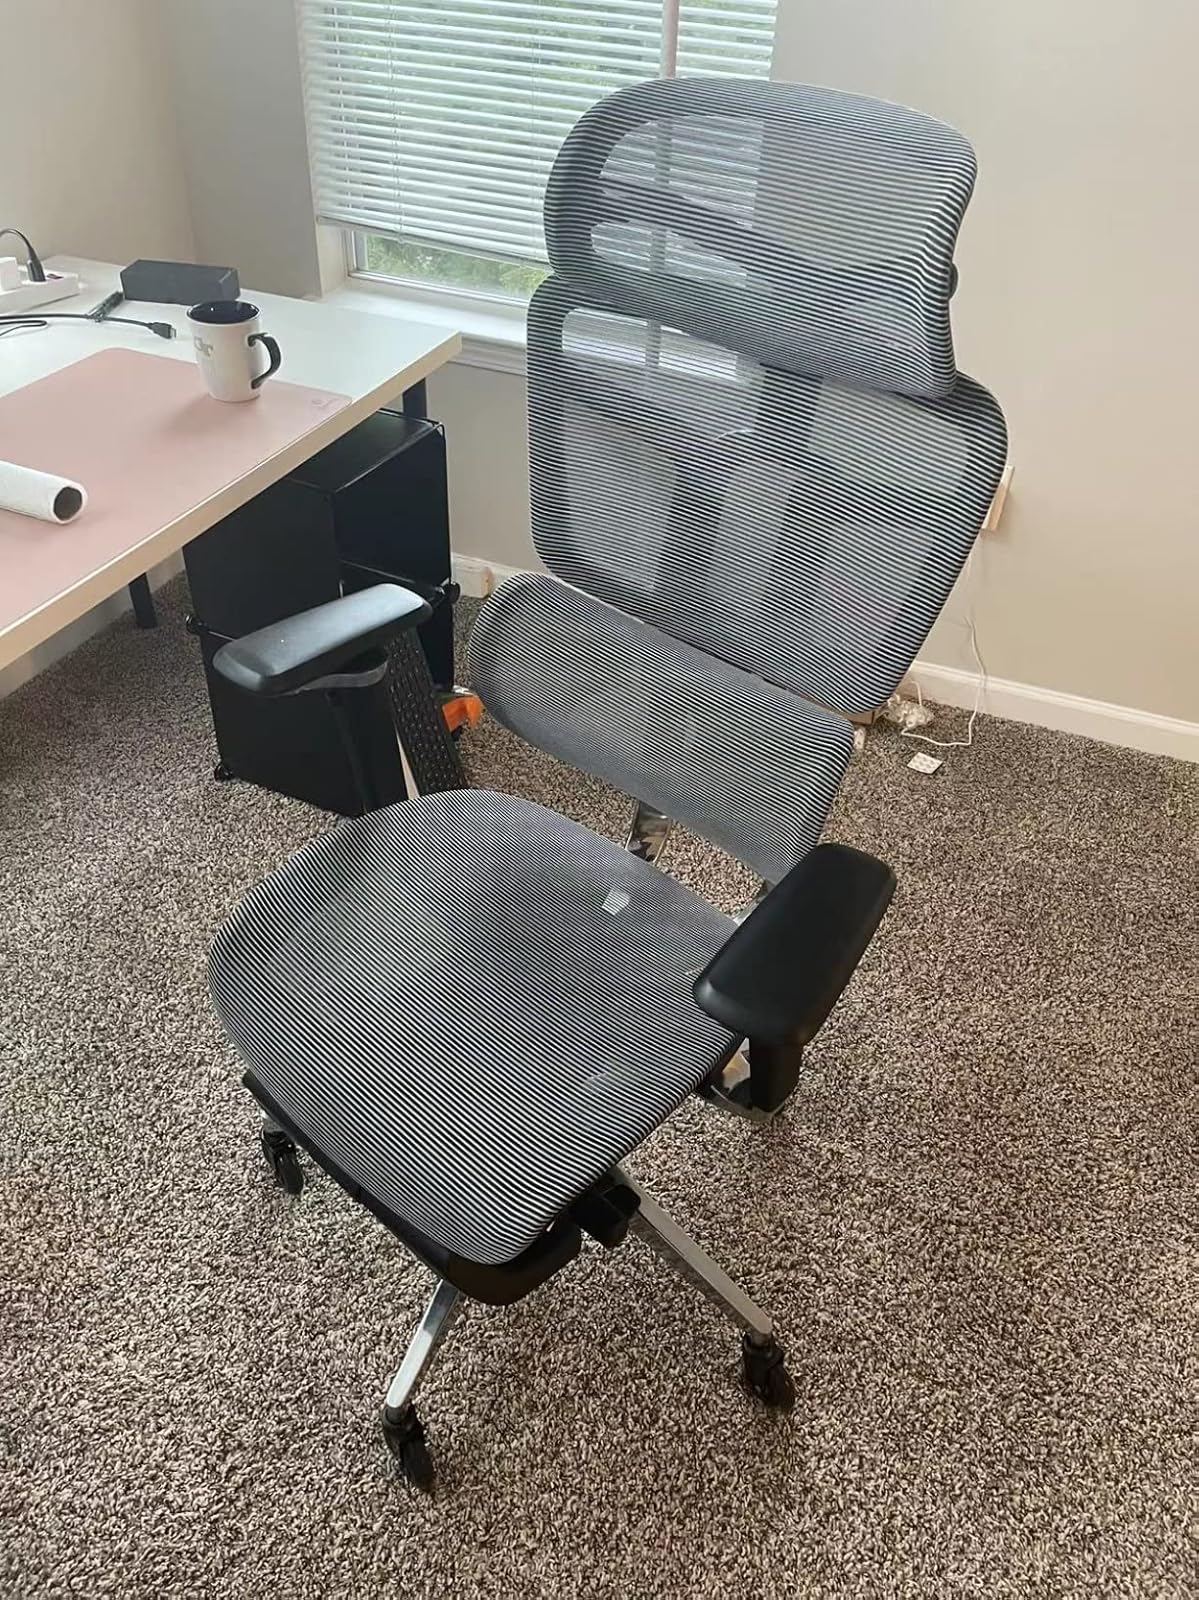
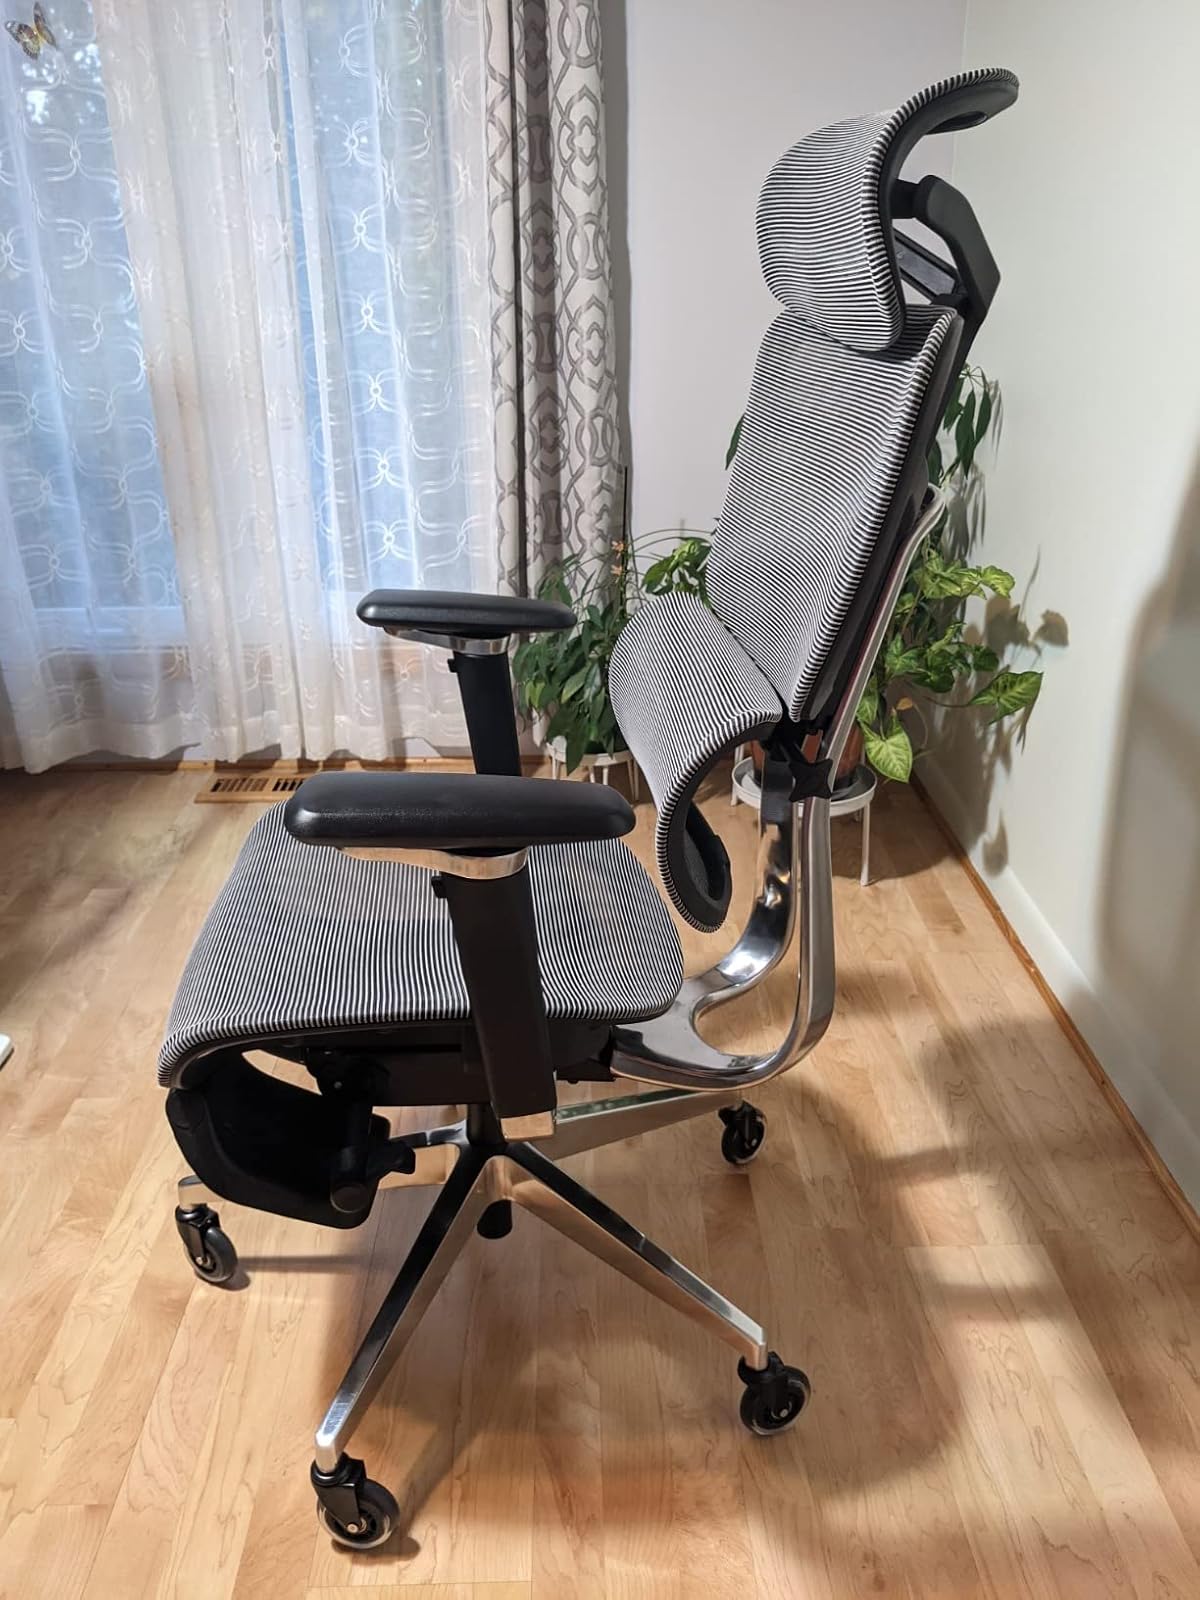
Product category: items_chair
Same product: yes